Jack French

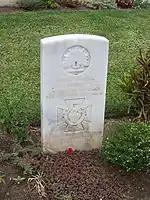
John Alexander French's Grave at the Bomana War Cemetery, Port Moresby

In late August 1942, the 2/9th Battalion was deployed to the Milne Bay area of New Guinea. The Japanese were advancing south along the Kokoda Track and Allied intelligence had predicted an attack around Milne Bay. In early September, the battalion took part in heavy fighting after the Japanese landed a force to capture the Allied airfields situated there. It was during this fighting that French performed the deeds that led to him being awarded the Victoria Cross. The citation for French's VC award reads as follows: